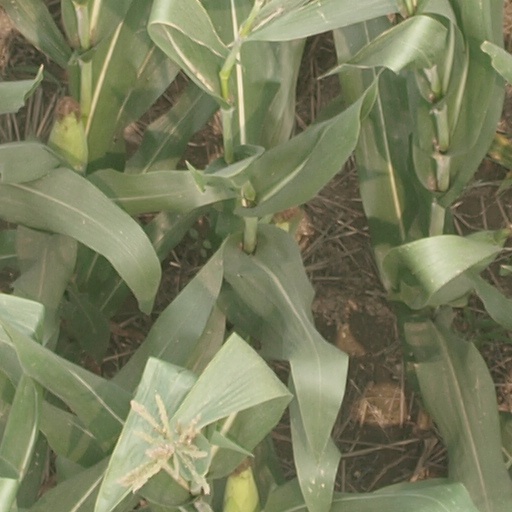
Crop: maize; corn